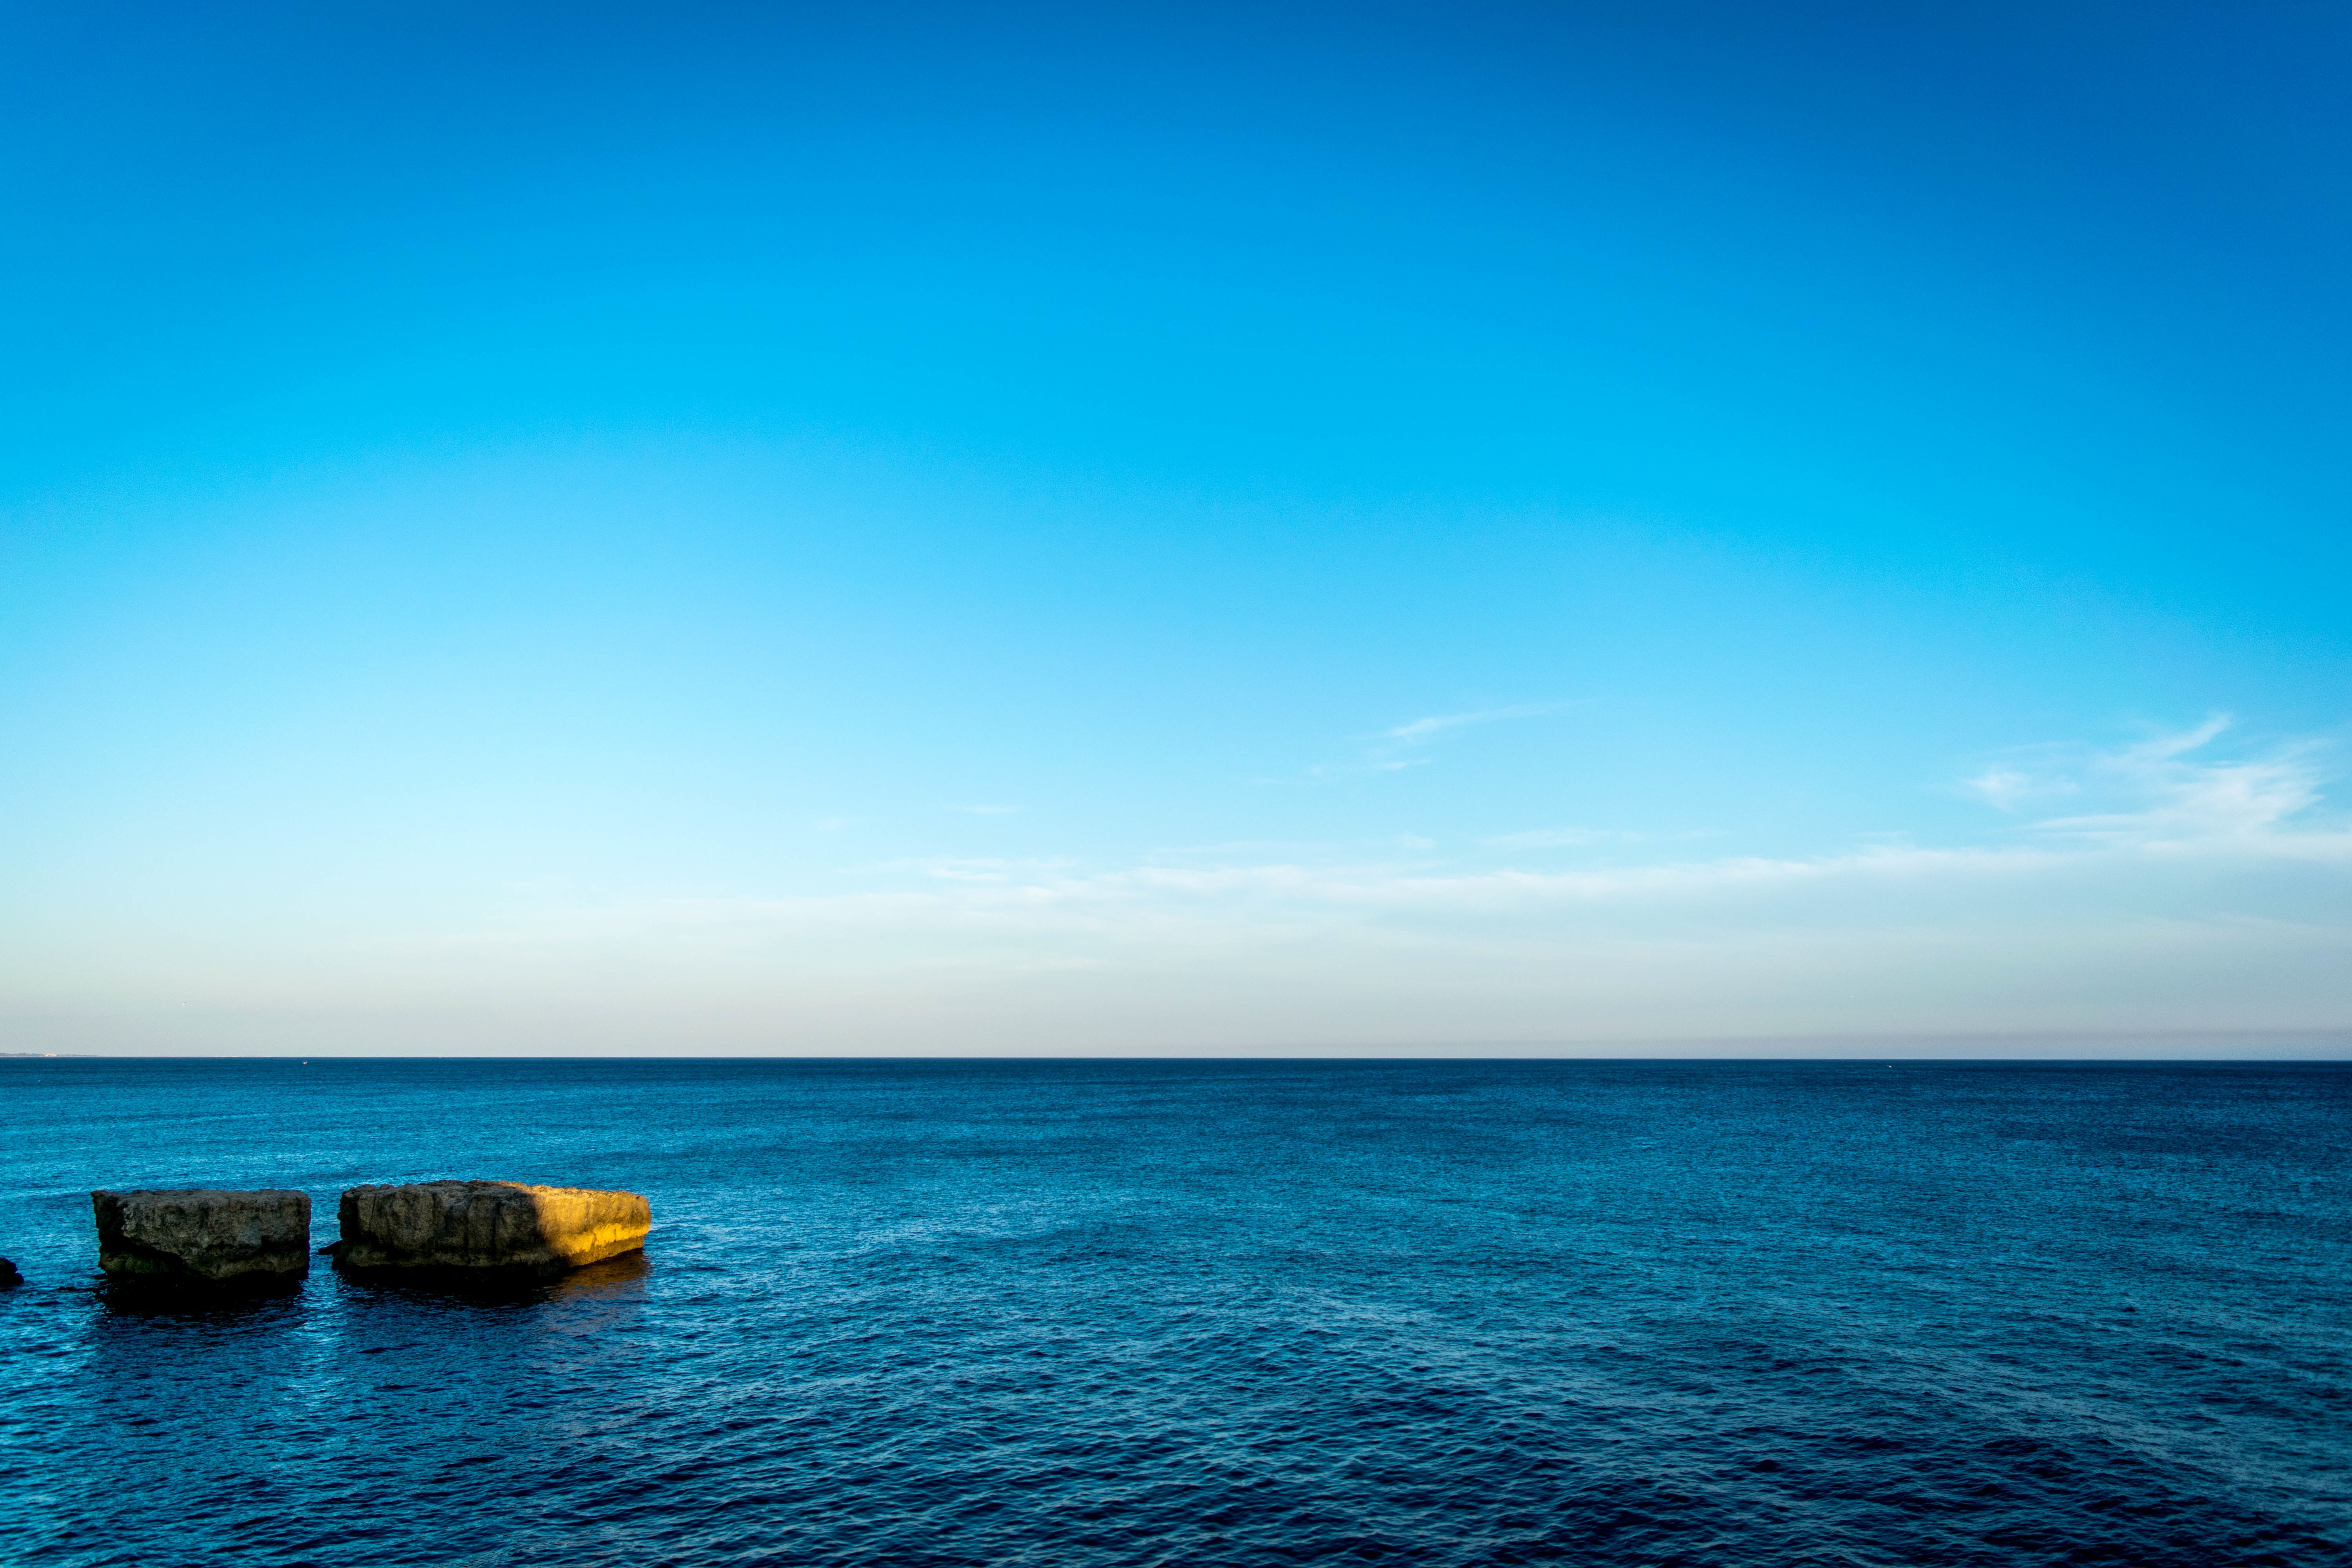
beach, sea, coast, water, nature, ocean, horizon, cloud, sky, sunrise, sunlight, shore, wave, dawn, dusk, reflection, bay, blue, body of water, rocks, cape, islet, computer wallpaper, wind wave